The Doctrine of Awakening

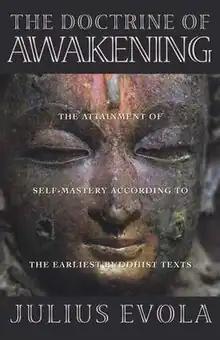
The Doctrine of Awakening: The Attainment of Self-Mastery According to the Earliest Buddhist Texts

The Doctrine of Awakening is a book by Julius Evola, first published as in 1943, and translated into English by H. E. Musson in 1951. The book was based on translations from the Buddhist Pali Canon by Karl Eugen Neumann and . Evola was not a practicing Buddhist, but the topic had personal significance to him, since a passage from the Majjhima Nikaya had dissuaded him from committing suicide in 1922. It was the first of Evola's works to be translated into English.